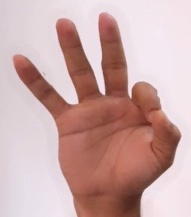
ASL sign: 9